Heracleum maximum

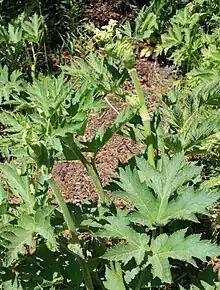
The leaves are up to across and divided into lobes.

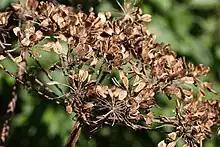
The seeds are long and wide.

Cow parsnip is a tall herbaceous perennial plant, reaching heights of . The stems are hollow and densely hairy. The leaves are very large, up to across and divided into three lobes. Cow parsnip has the characteristic flower umbels of the carrot family (Apiaceae), blooming from February to September. The umbels can reach across, flat-topped or rounded, and composed of small white flowers. Sometimes the outer flowers of the umbel are much larger than the inner ones. The seeds are long and wide.